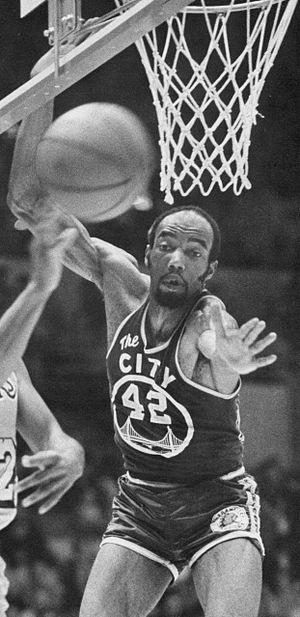
Un quadruple-double est un terme utilisé en basket-ball.
Nathaniel Thurmond dit Nate Thurmond est un joueur de basket-ball américain, considéré comme l'un des meilleurs pivots défensifs à l'instar de Bob Pettit, Kareem Abdul-Jabbar et Wilt Chamberlain. Il a été élu parmi les meilleurs joueurs du cinquantenaire de la NBA et est le premier joueur à avoir inscrit un quadruple-double.